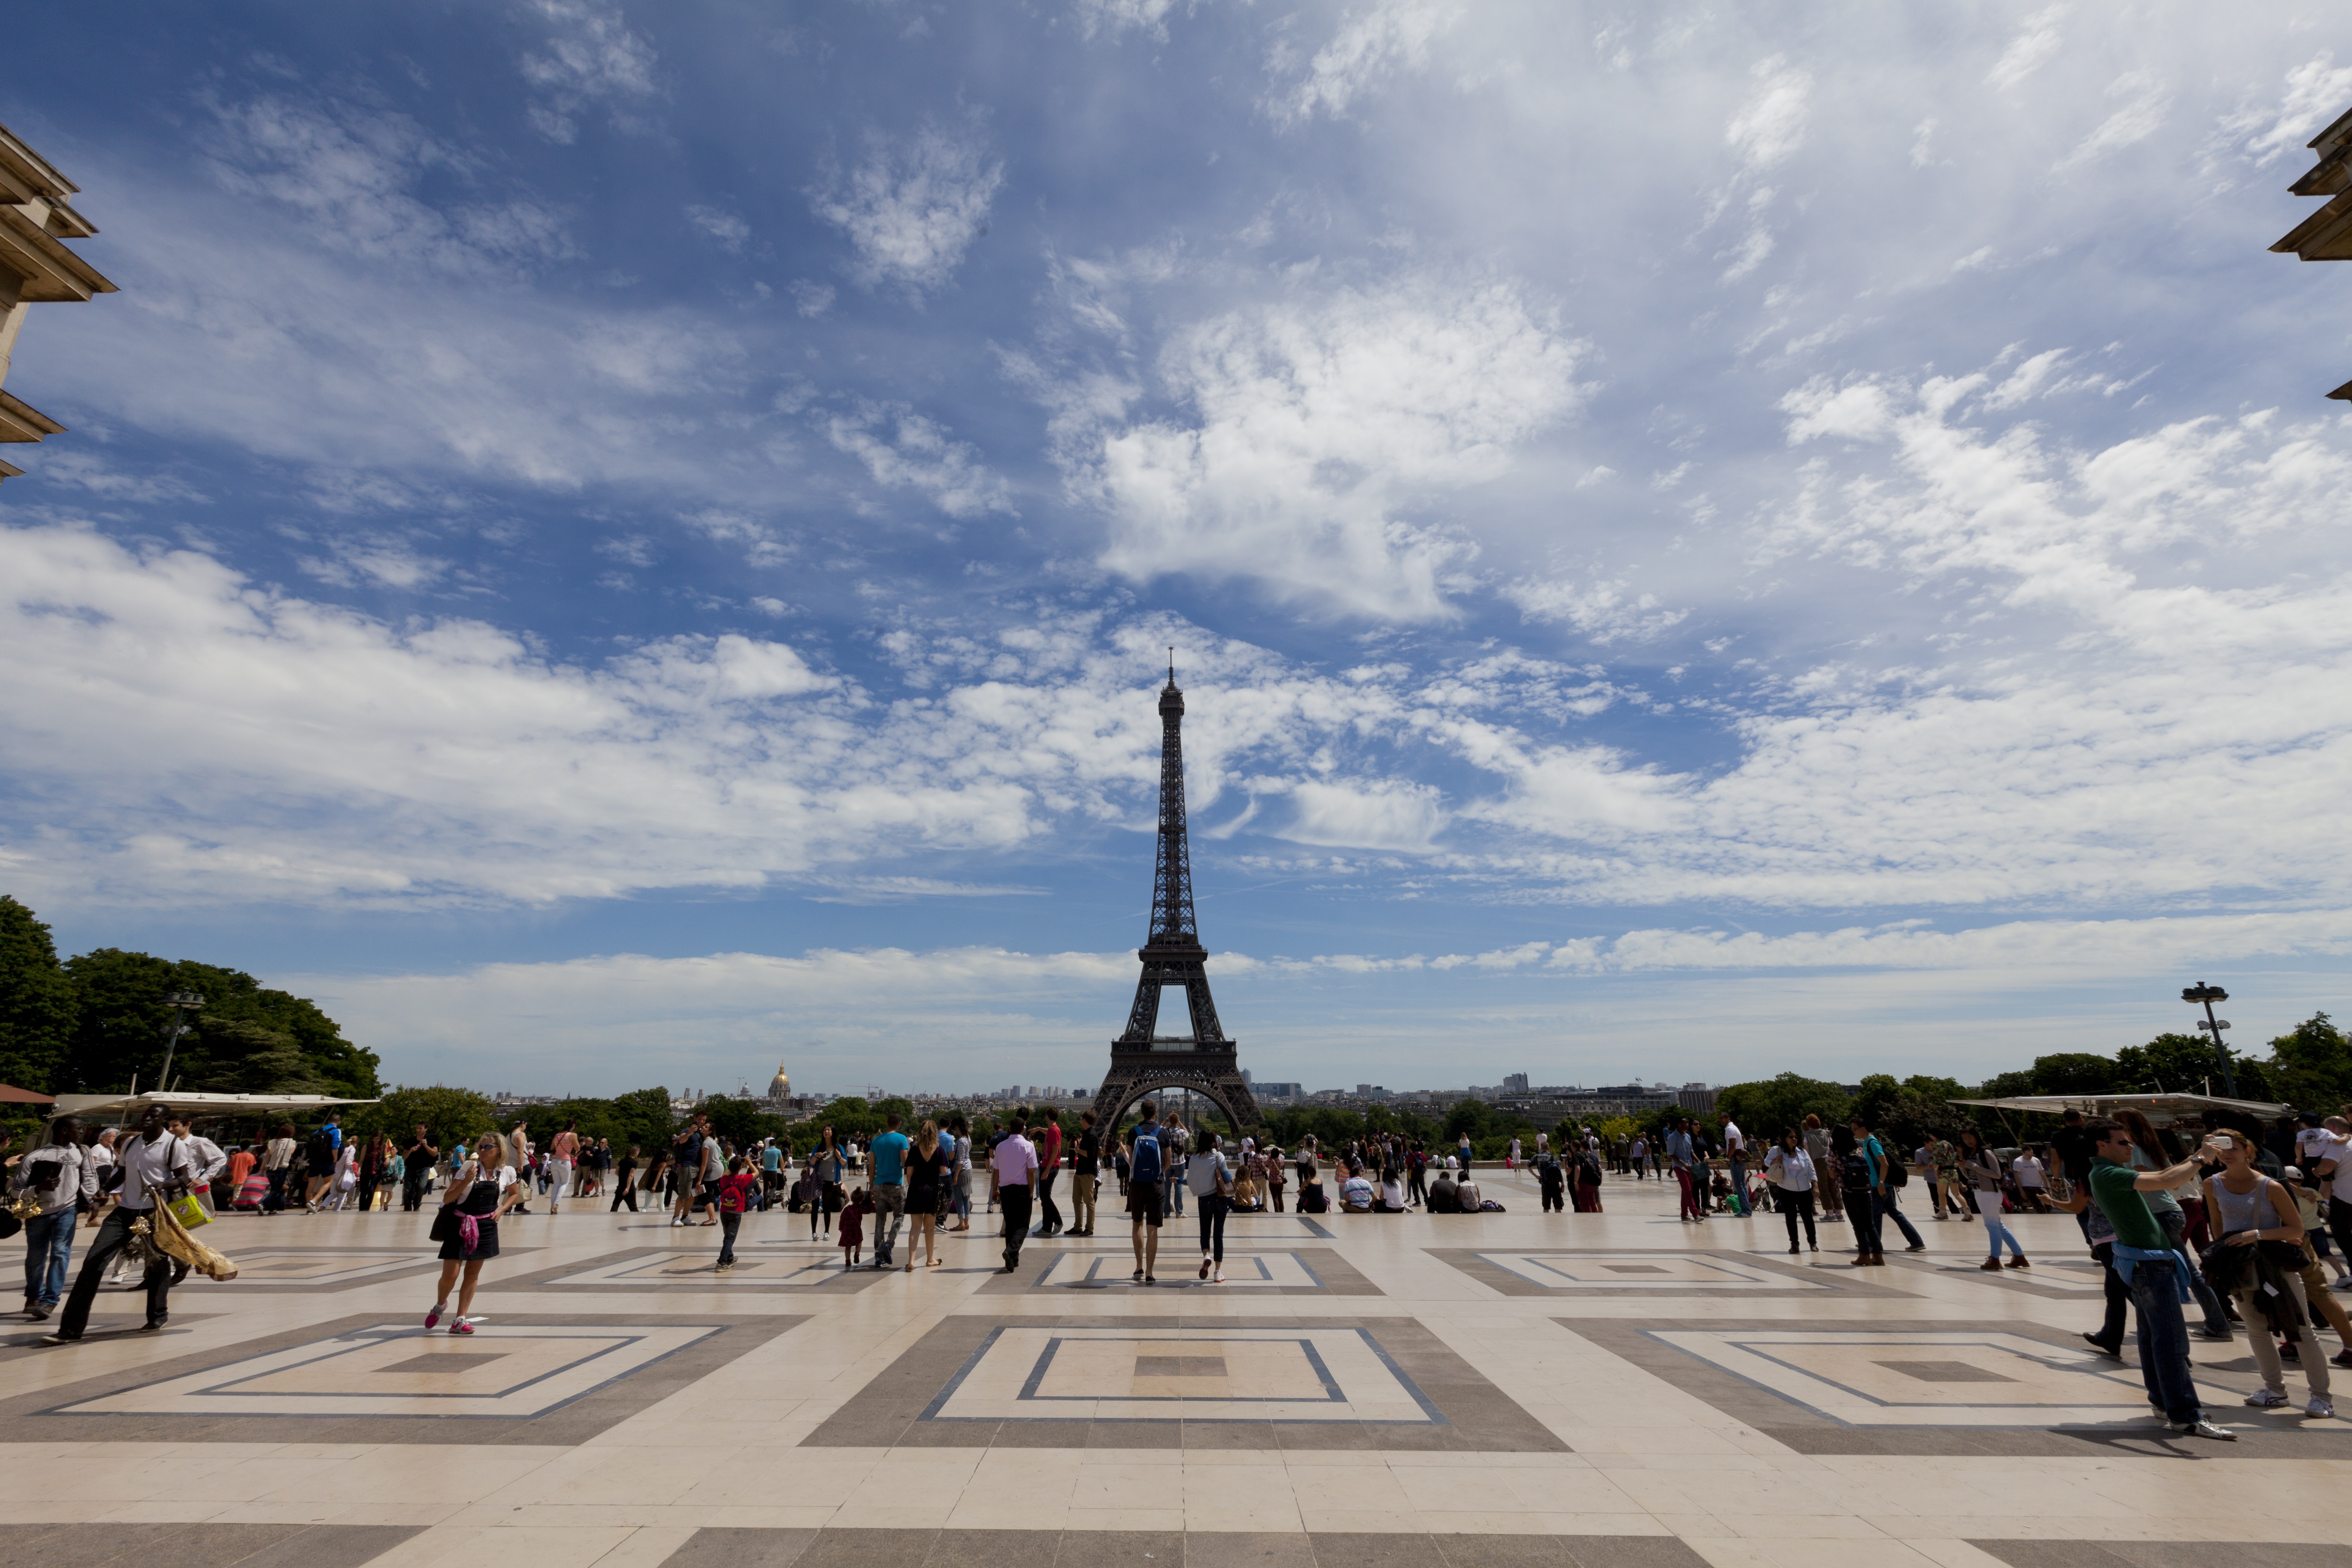
architecture, boardwalk, paris, walkway, monument, travel, france, tower, plaza, landmark, tourism, memorial, town square, famous, eiffle